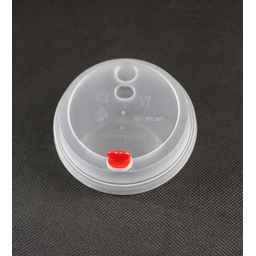
Label: plastic